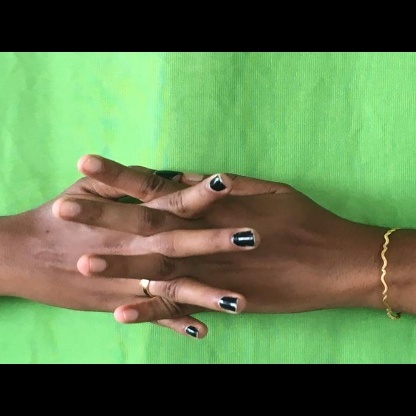
Mudra: Karkatta